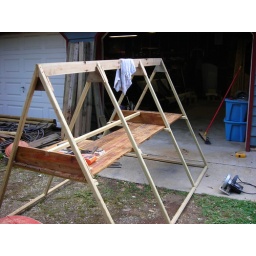
The first of two chicken tractors under construction. Each will house six laying hens.